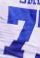
Number: 7